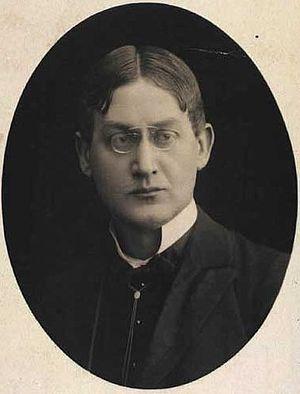
Sophus Michaelis, né le 14 mai 1865 à Odense, mort le 28 janvier 1932 à Copenhague, est un poète danois.